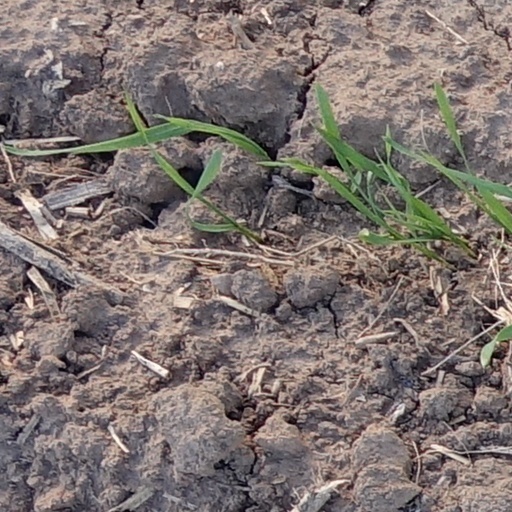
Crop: wheat